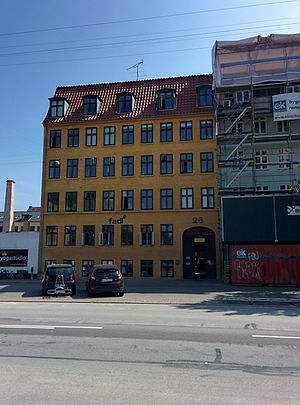
Foreningen af Danske Lægestuderende
FADLs hovedkontor på Blegdamsvej, København
FADL (Foreningen af danske lægestuderende), kontor på Blegdamsvej, København
Foreningen af Danske Lægestuderende eller i daglig tale FADL er en forening for danske medicinstuderende.